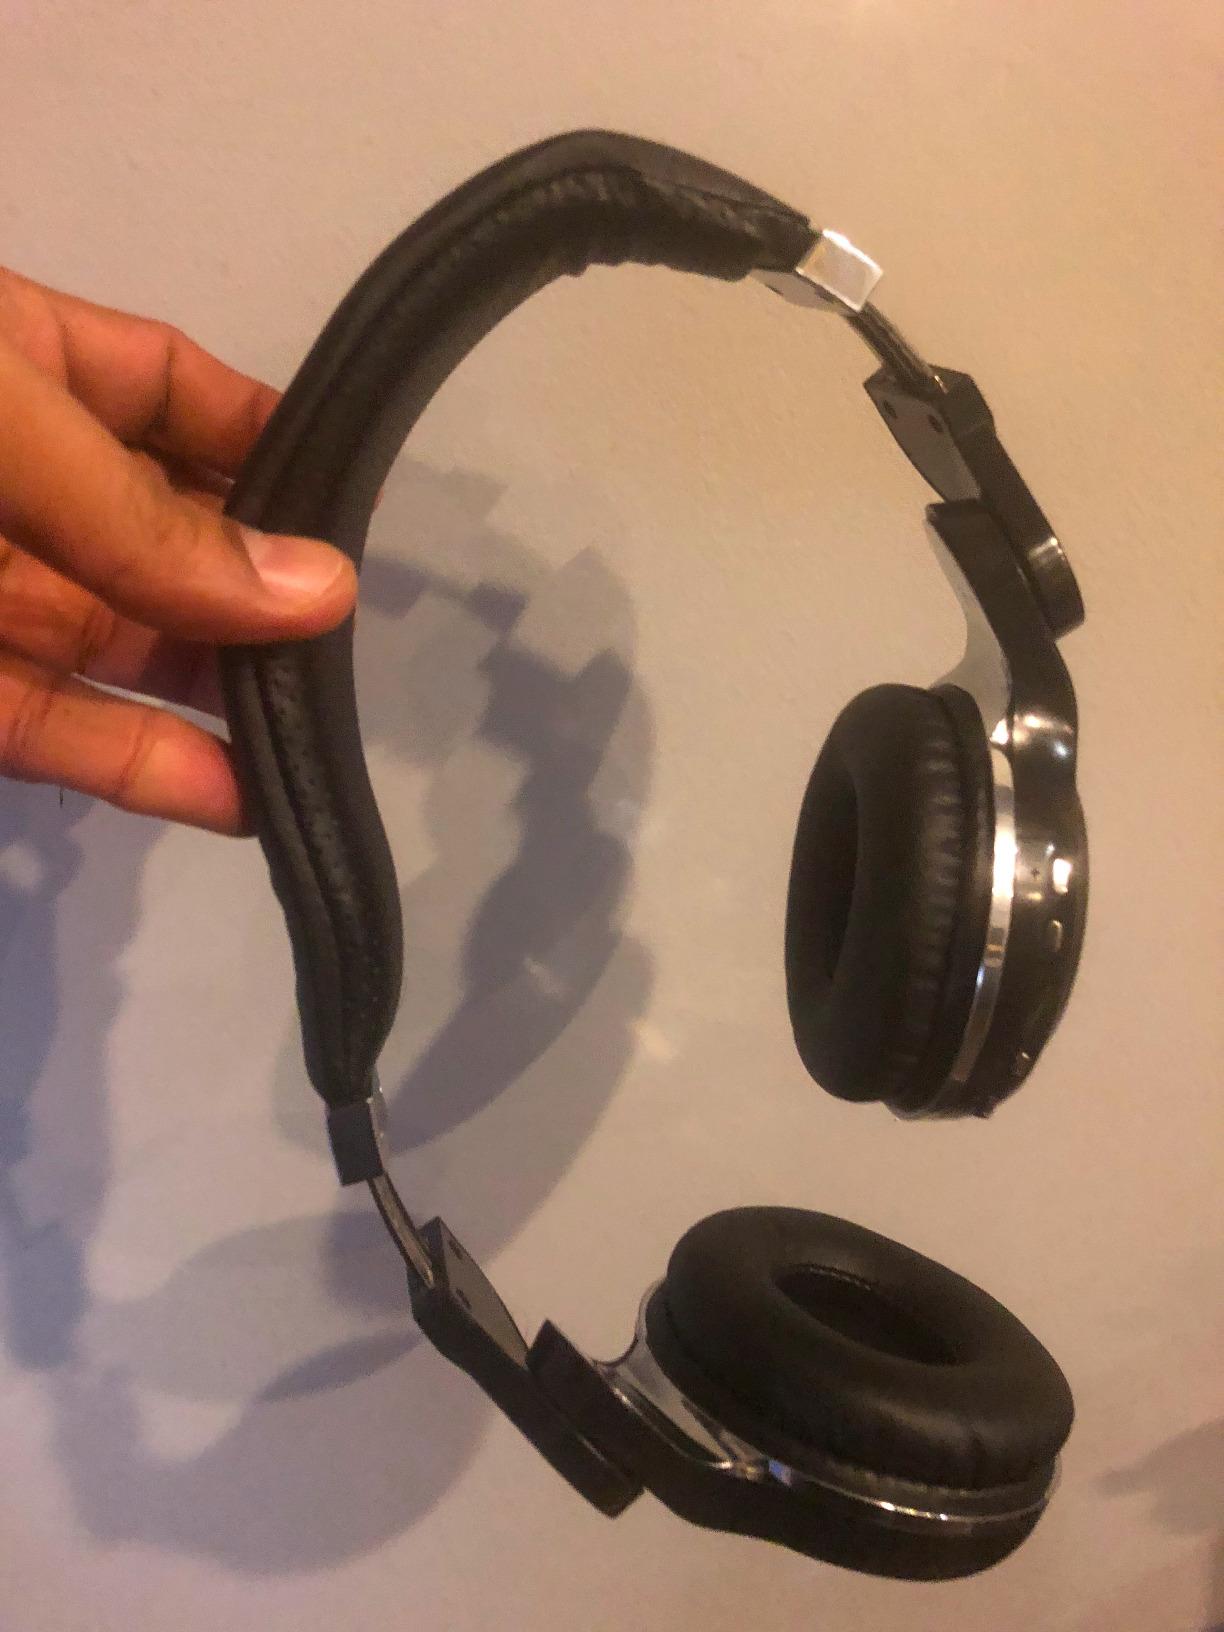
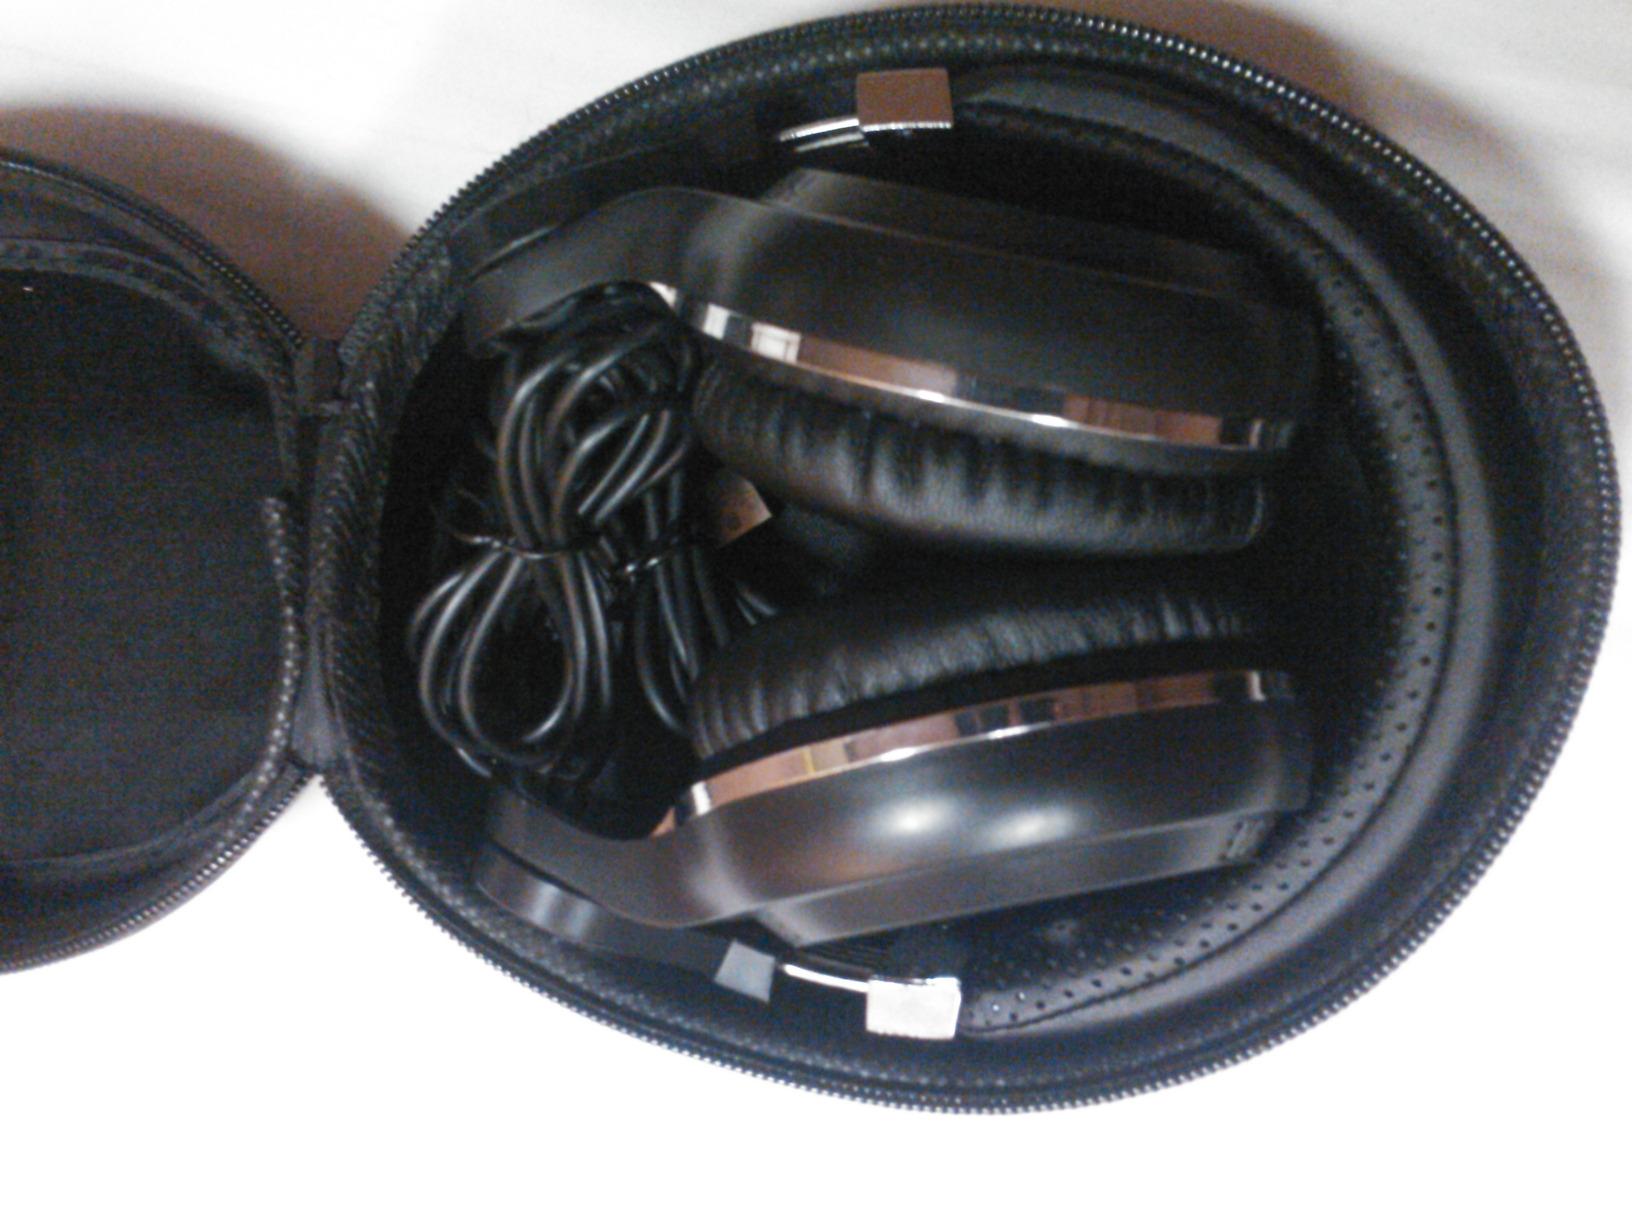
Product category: headphones
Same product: no